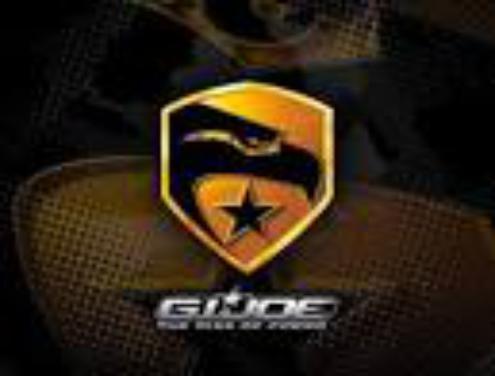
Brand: g.i. joe
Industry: Leisure